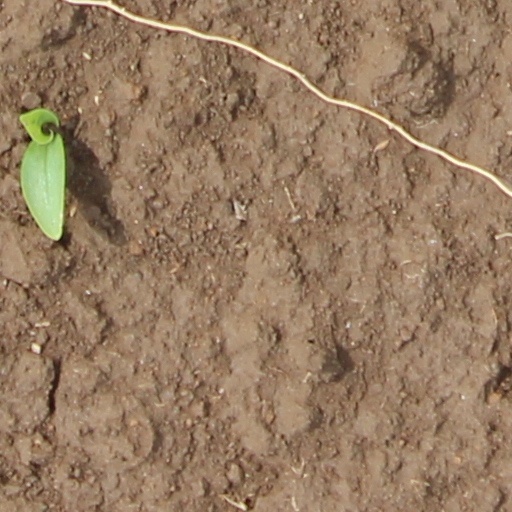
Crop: wheat